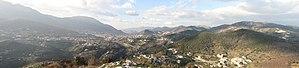
Cava de' Tirreni est une ville de 52 645 habitants, de la province de Salerne, située au centre de la région Campanie en Italie.